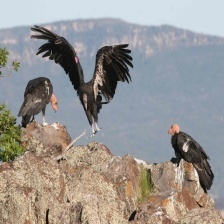
Species: CALIFORNIA CONDOR
Scientific name: GYMNOGYPS CALIFORNIANUS
ImageNet parent category: vulture